History of Porto Alegre

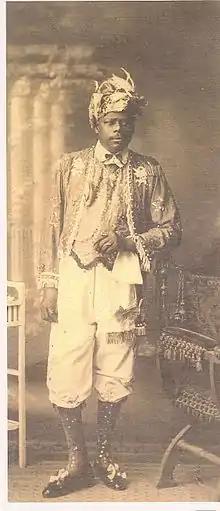
Prince Custodio.

The popular culture was also transformed by the significant influx of immigrants from various parts of the world, who contributed to give Porto Alegre a more cosmopolitan appearance, but were also the cause of several conflicts with the old residents. The influence of the immigrants manifested itself in many ways, from the introduction of new cooking habits to the popularization of new slang, with the formation of communities with their own customs. The chronicles of the time mention several popular characters well known in the city, such as "Ratinho", a travelling musician and street performer, "pretinho Adão", a newspaper seller who displayed his acrobatic skills and was always accompanied by the blind "Alemãozinho", and "Maria Chorona", a personification of the women from the lower classes who fought for survival in small street trades, heirs to the tradition of the greengrocers and washerwomen and who earned their nickname for the complaining or sensationalist style of their sermons. At this time, women were beginning their independence from male tutelage and gaining public space, sometimes adopting ostensibly transgressive behavior such as smoking and wearing their hair short.